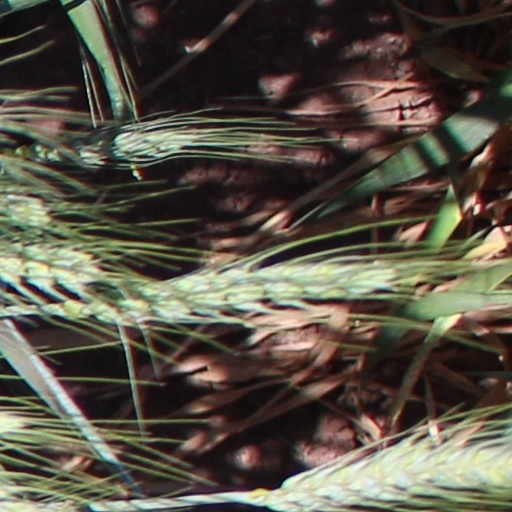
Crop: wheat